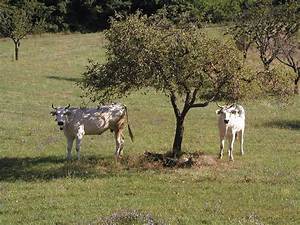
Label: cow